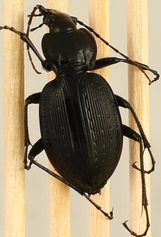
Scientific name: Carabus goryi
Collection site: Great Smoky Mountains National Park NEON (GRSM), plot GRSM_012